Yehuda Modern

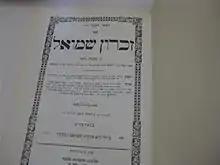

Yehuda Modern (December 26, 1819 – October 14, 1893) was among the most distinguished and respected Hungarian rabbis of the nineteenth century despite the fact that he never held any rabbinic position.